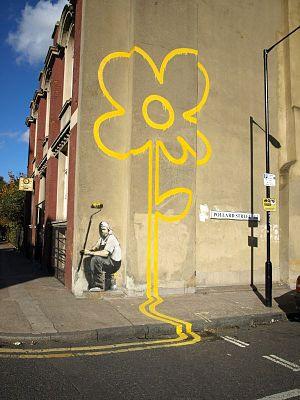
Banksy est le pseudonyme d'un artiste britannique anonyme, actif depuis les années 1990. Il est connu pour son art urbain satirique et comme réalisateur de films.